Charles K. Sumner

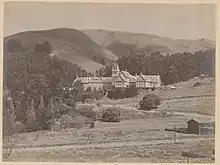
The Claremont Club, c. 1915

Kaiser, as he was still known at the beginning of the twentieth century, moved to Berkeley, California in 1906 and opened a practice there, designing houses and the Claremont Club, as well as houses and the Farmers and Merchants Bank in Sacramento. In 1916, he moved to Palo Alto and established his practice in San Francisco.